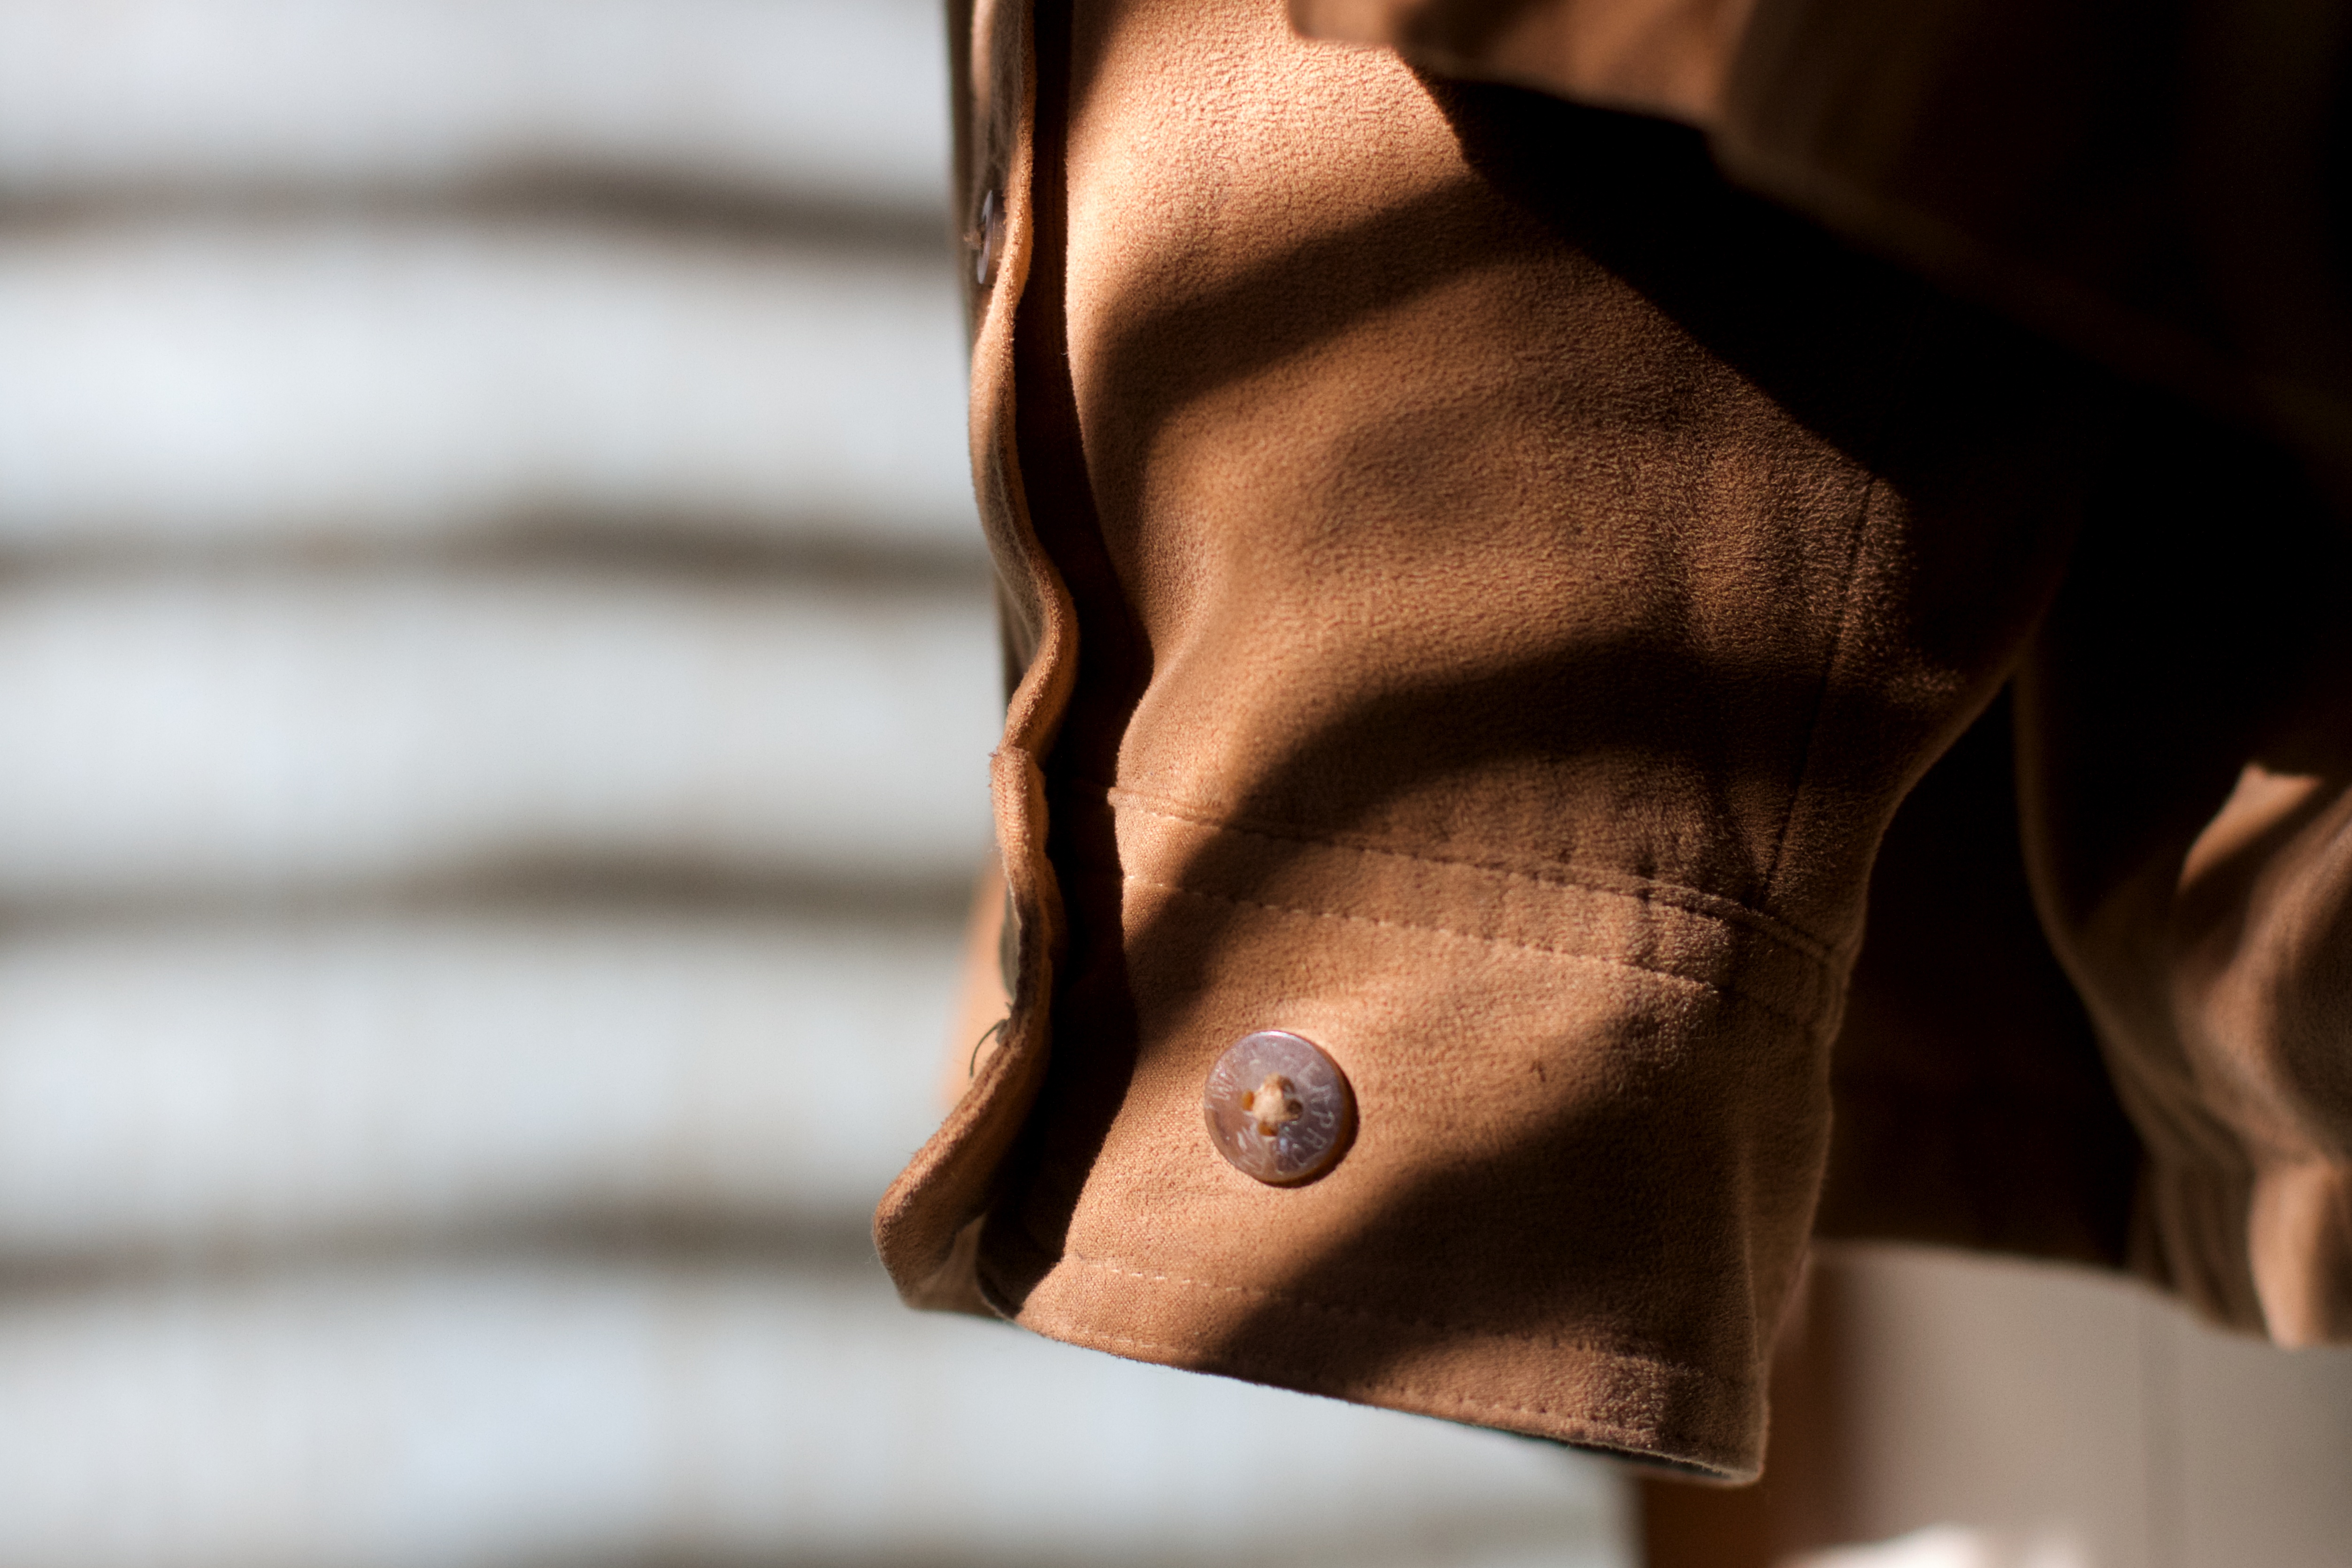
hand, photography, leg, finger, brown, clothing, arm, close up, human body, nose, eye, head, skin, beauty, organ, sense